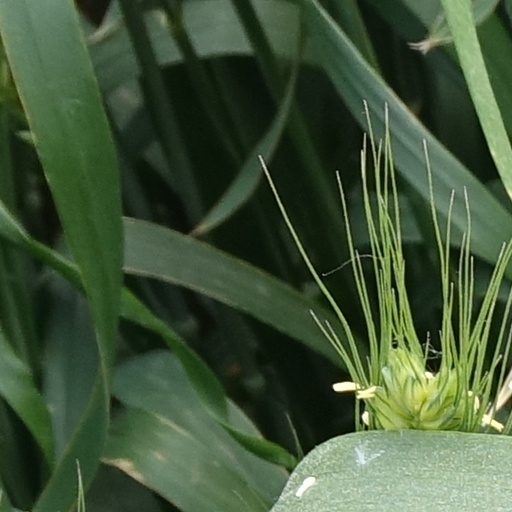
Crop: wheat